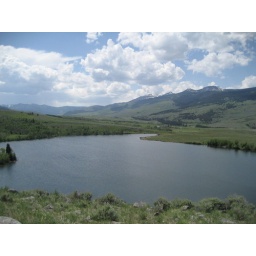
the private lake Mr. Jim owns next to the lodge- people come to fly fish here from all over the US